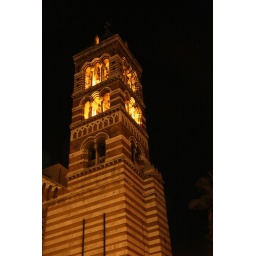
saint paul's within the walls tower